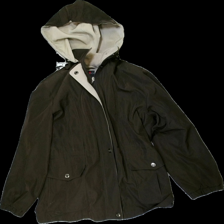
View: front
Type: Jacket
Category: Ladies
Brand: Not in the list
Brand text on label: Gallery
Colors: Brown, Beige
Material: 100% Polyester
Cut: Regular
Size: M
Stains: Minor
Damage: stain
Damage location: middle left
Price range: 100-150
Recommended usage: Reuse
Description: Beige and brown jacket with hood